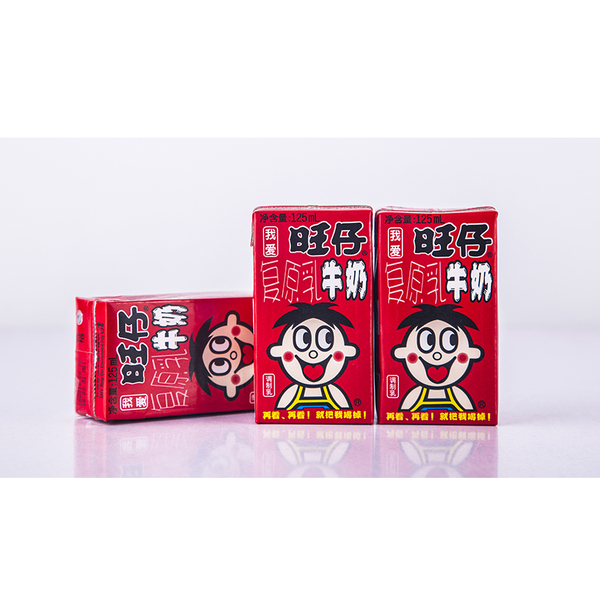
Label: paper